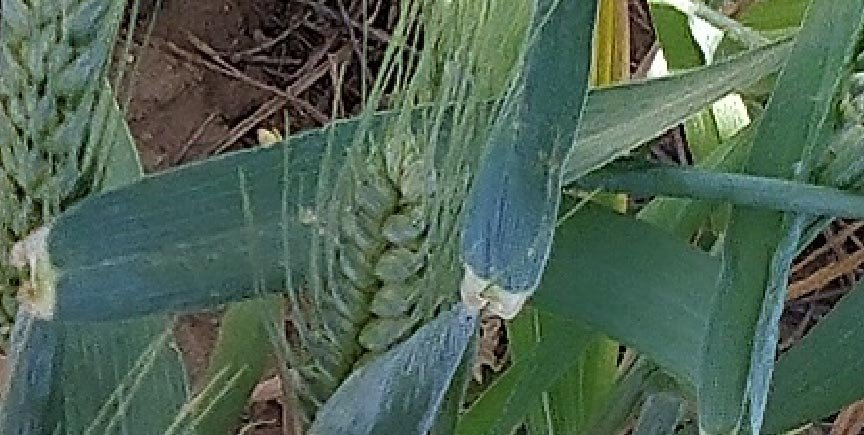
Label: Wheat___Healthy